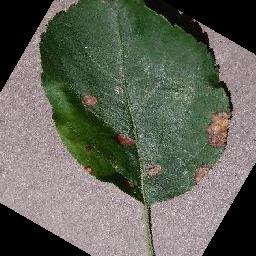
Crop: apple
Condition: black_rot